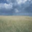
Label: plain